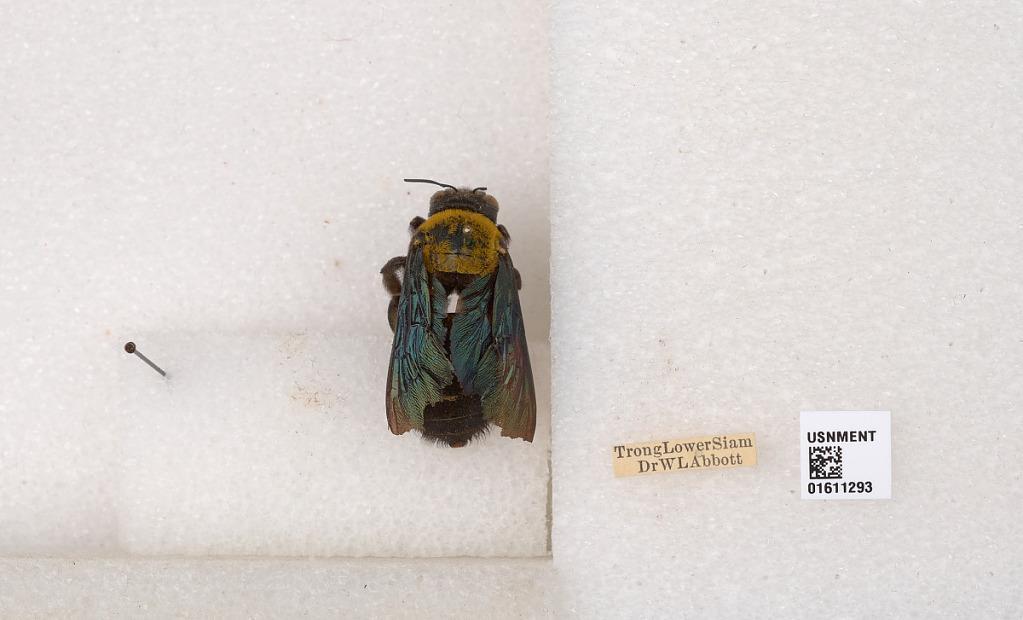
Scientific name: Xylocopa (Koptortosoma) separata Pérez
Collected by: M. Alvarenga
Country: Thailand
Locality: Trong